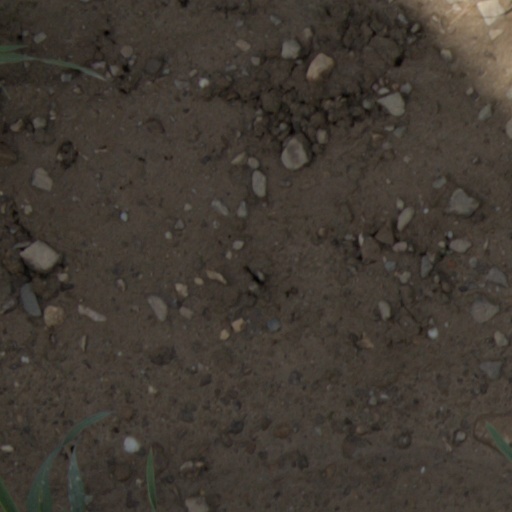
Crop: wheat